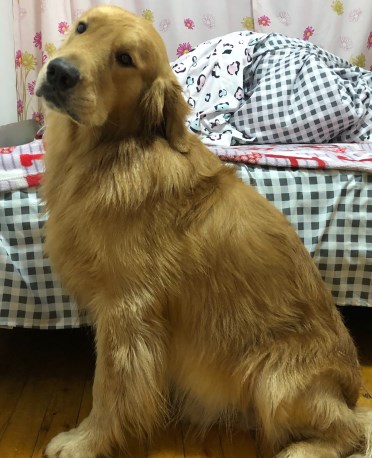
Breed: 5355-n000126-golden_retriever